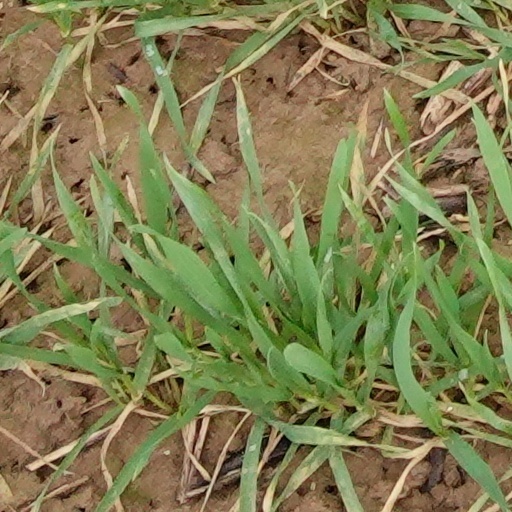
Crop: wheat